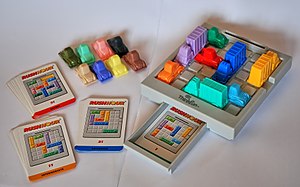
Rush Hour (brætspil)
Spilleplade med biler og opgavekort
Rush Hour er et brætspil for personer over otte år, hvor man spiller med 16 plastikbiler i forskellige farver på en spilleplade med 6x6 felter. Bilerne findes i to størrelser: 12 personbiler, der fylder 1x2 felter og fire lastbiler, der fylder 1x3 felter. Spillet går ud på, at man skal få sin røde bil ud gennem trafikproppen. Der følger et antal kort med spillet, hvor det er angivet, hvordan man skal stille sine biler på spillepladen og så gælder det om at gennemskue, hvordan man skal flytte bilerne rundt på pladen, for at man kan få sin bil ud igennem hullet i højre side. Køretøjerne kan kun køre forlæns og baglæns og man må ikke løfte dem fra spillepladen. De kan mao. ikke skifte retning.